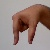
The image shows a hand gesture representing the letter 'Q' in Indian Sign Language.